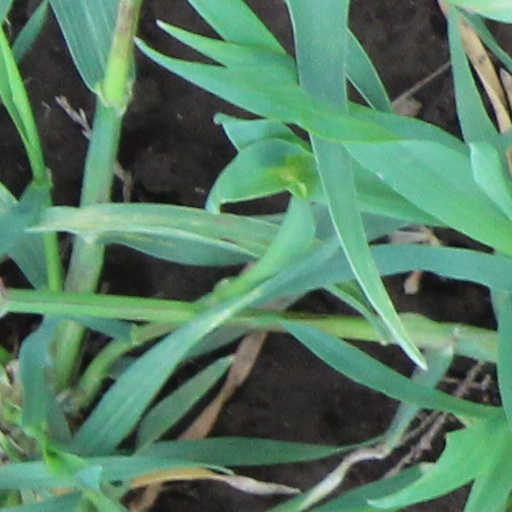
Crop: wheat